Kürecik Radar Station

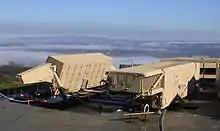
AN/TPY-2 radar (left) installed in Japan, similar to the one in Kürecik

Kürecik Radar Station is a military installation located in the town of in Malatya Province, southeastern Turkey. It was established in 2012 for use by NATO as an early-warning radar against ballistic missile attacks.